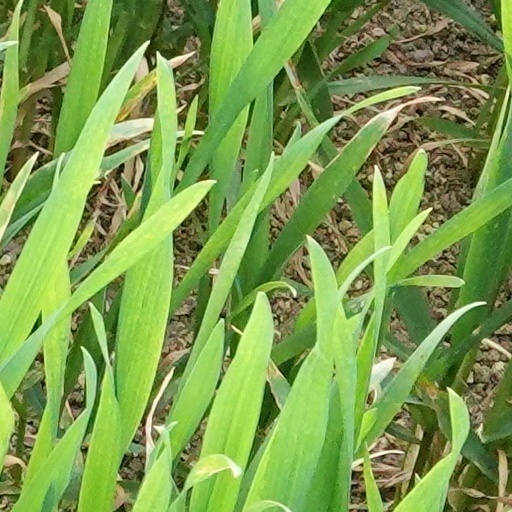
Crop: wheat